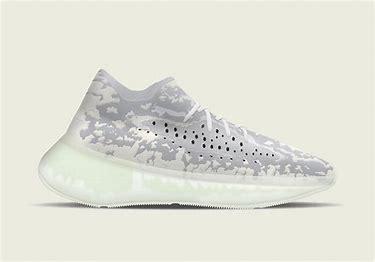
Brand: Adidas
Model: Yeezy Boost 380